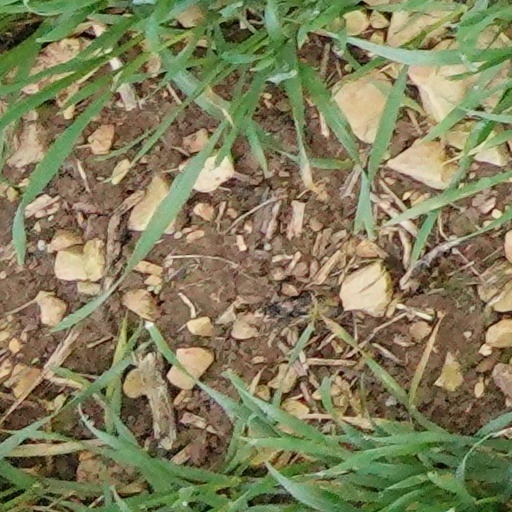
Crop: wheat